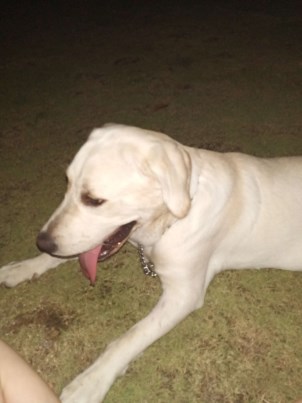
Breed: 3580-n000122-Labrador_retriever